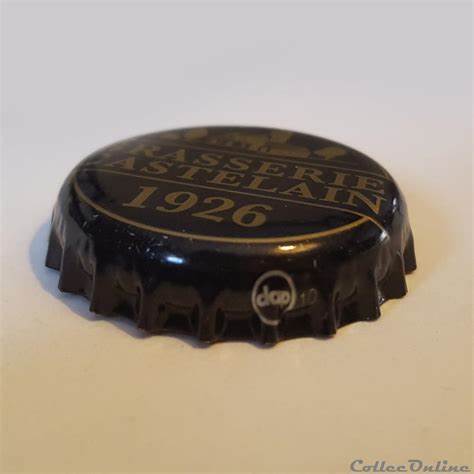
Waste category: metal